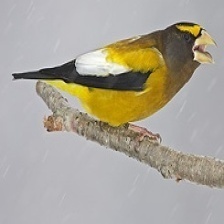
Species: EVENING GROSBEAK
Scientific name: COCCOTHRAUSTES VESPERTINUS